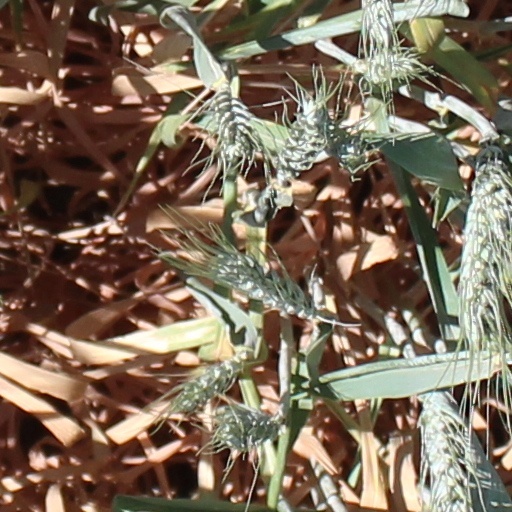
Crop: wheat